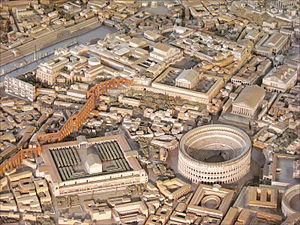
Le temple du Divin Claude est un grand ensemble monumental construit à Rome à partir du milieu du Iᵉʳ siècle comprenant une grande terrasse soutenue par un imposant soubassement, entourée par un portique et occupée par un jardin et un temple dédié au défunt empereur Claude déifié. Son successeur Néron entreprend un réaménagement du complexe pour l'intégrer dans sa Domus aurea et y fait ajouter un grand nymphée. Le monument est modifié une dernière fois de façon importante sous Vespasien. Il ne reste aujourd'hui que des vestiges du soubassement encore visibles sur les pentes du Caelius.